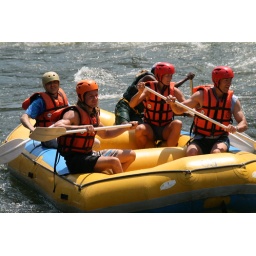
I'm at the back in the blue t-shirt and white helmet